Erzyan Mastor (journal)

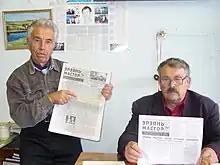
Yevgeny Chetvergov and Grigory Musalyov, editors of "Erzyan Mastor"

Erzyan Mastor ('Erzya land') is an Erzyan- and Russian-language bilingual newspaper published by the Foundation for the Salvation of the Erzya Language in Saransk, capital of Mordovia in the Russian Federation.